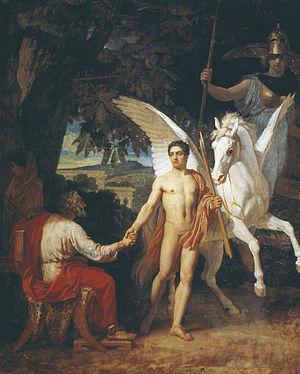
Pégase est un cheval ailé divin, l'une des créatures fantastiques les plus célèbres de la mythologie grecque. Généralement blanc, ayant pour père Poséidon, Pégase naît avec son frère Chrysaor du sang de la Gorgone Méduse, lorsqu'elle est décapitée par le héros Persée. D'après les poètes gréco-romains, il monte au ciel après sa naissance et se met au service de Zeus, qui le charge d'apporter les éclairs et le tonnerre sur l’Olympe.